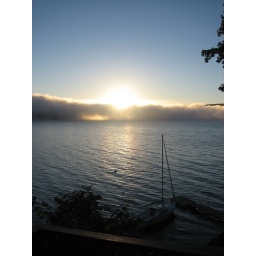
Sunrise with fog on Ostego lake with sail boat on the lake. The beauty of early sunrise in autum on Ostego lake.